Ademar lo Negre

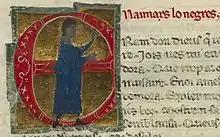
In his "vida", he is called "N'Aimars lo Negres" (Lord Aimar the Black), which is the text in red next to his picture.

Ademar lo Negre ("Adhemar the Black") was a troubadour from Languedoc in the early thirteenth century (fl. 1210–1219). He was originally from Château-Vieux ("Castelveill"), which was under the jurisdiction of the Trencavel lords of Albi at the time. He was patronised by Peter II of Aragon and Raymond VI of Toulouse and even spent some time at the court of Ferdinand III of Castile. Four "cansos" of his survive.